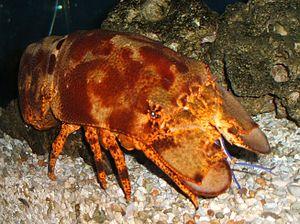
Les Scyllaridae sont une famille de crustacés décapodes. Ces crustacés sont comestibles et proches des homards, langoustes et écrevisses.